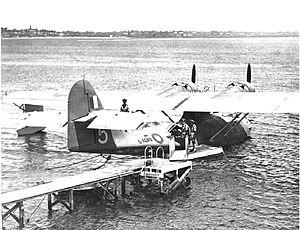
Le Consolidated PBY Catalina est un hydravion militaire conçu dans les années 1930 aux États-Unis. Il est largement utilisé pendant la Seconde Guerre mondiale, tant par l'armée américaine que par celle d'autres pays alliés, effectuant des missions très diverses.